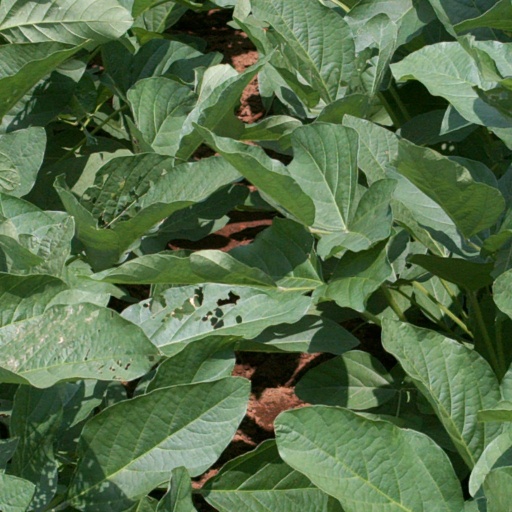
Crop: soybean